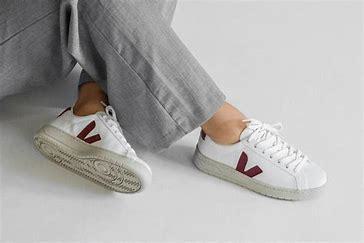
Brand: Veja
Model: 100